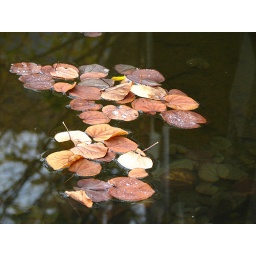
Taken by a fountain at the building next door to where I work. Obviously, the fountain was turned off. I love fall.